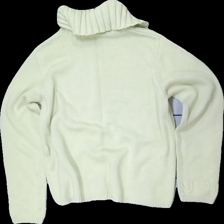
View: back
Type: Sweater
Category: Ladies
Brand: Kello
Brand text on label: playback
Colors: Yellow
Material: 73% acryl 27% cott
Pattern: Other
Cut: Regular
Smell: Minor
Price range: 50-100
Recommended usage: Reuse